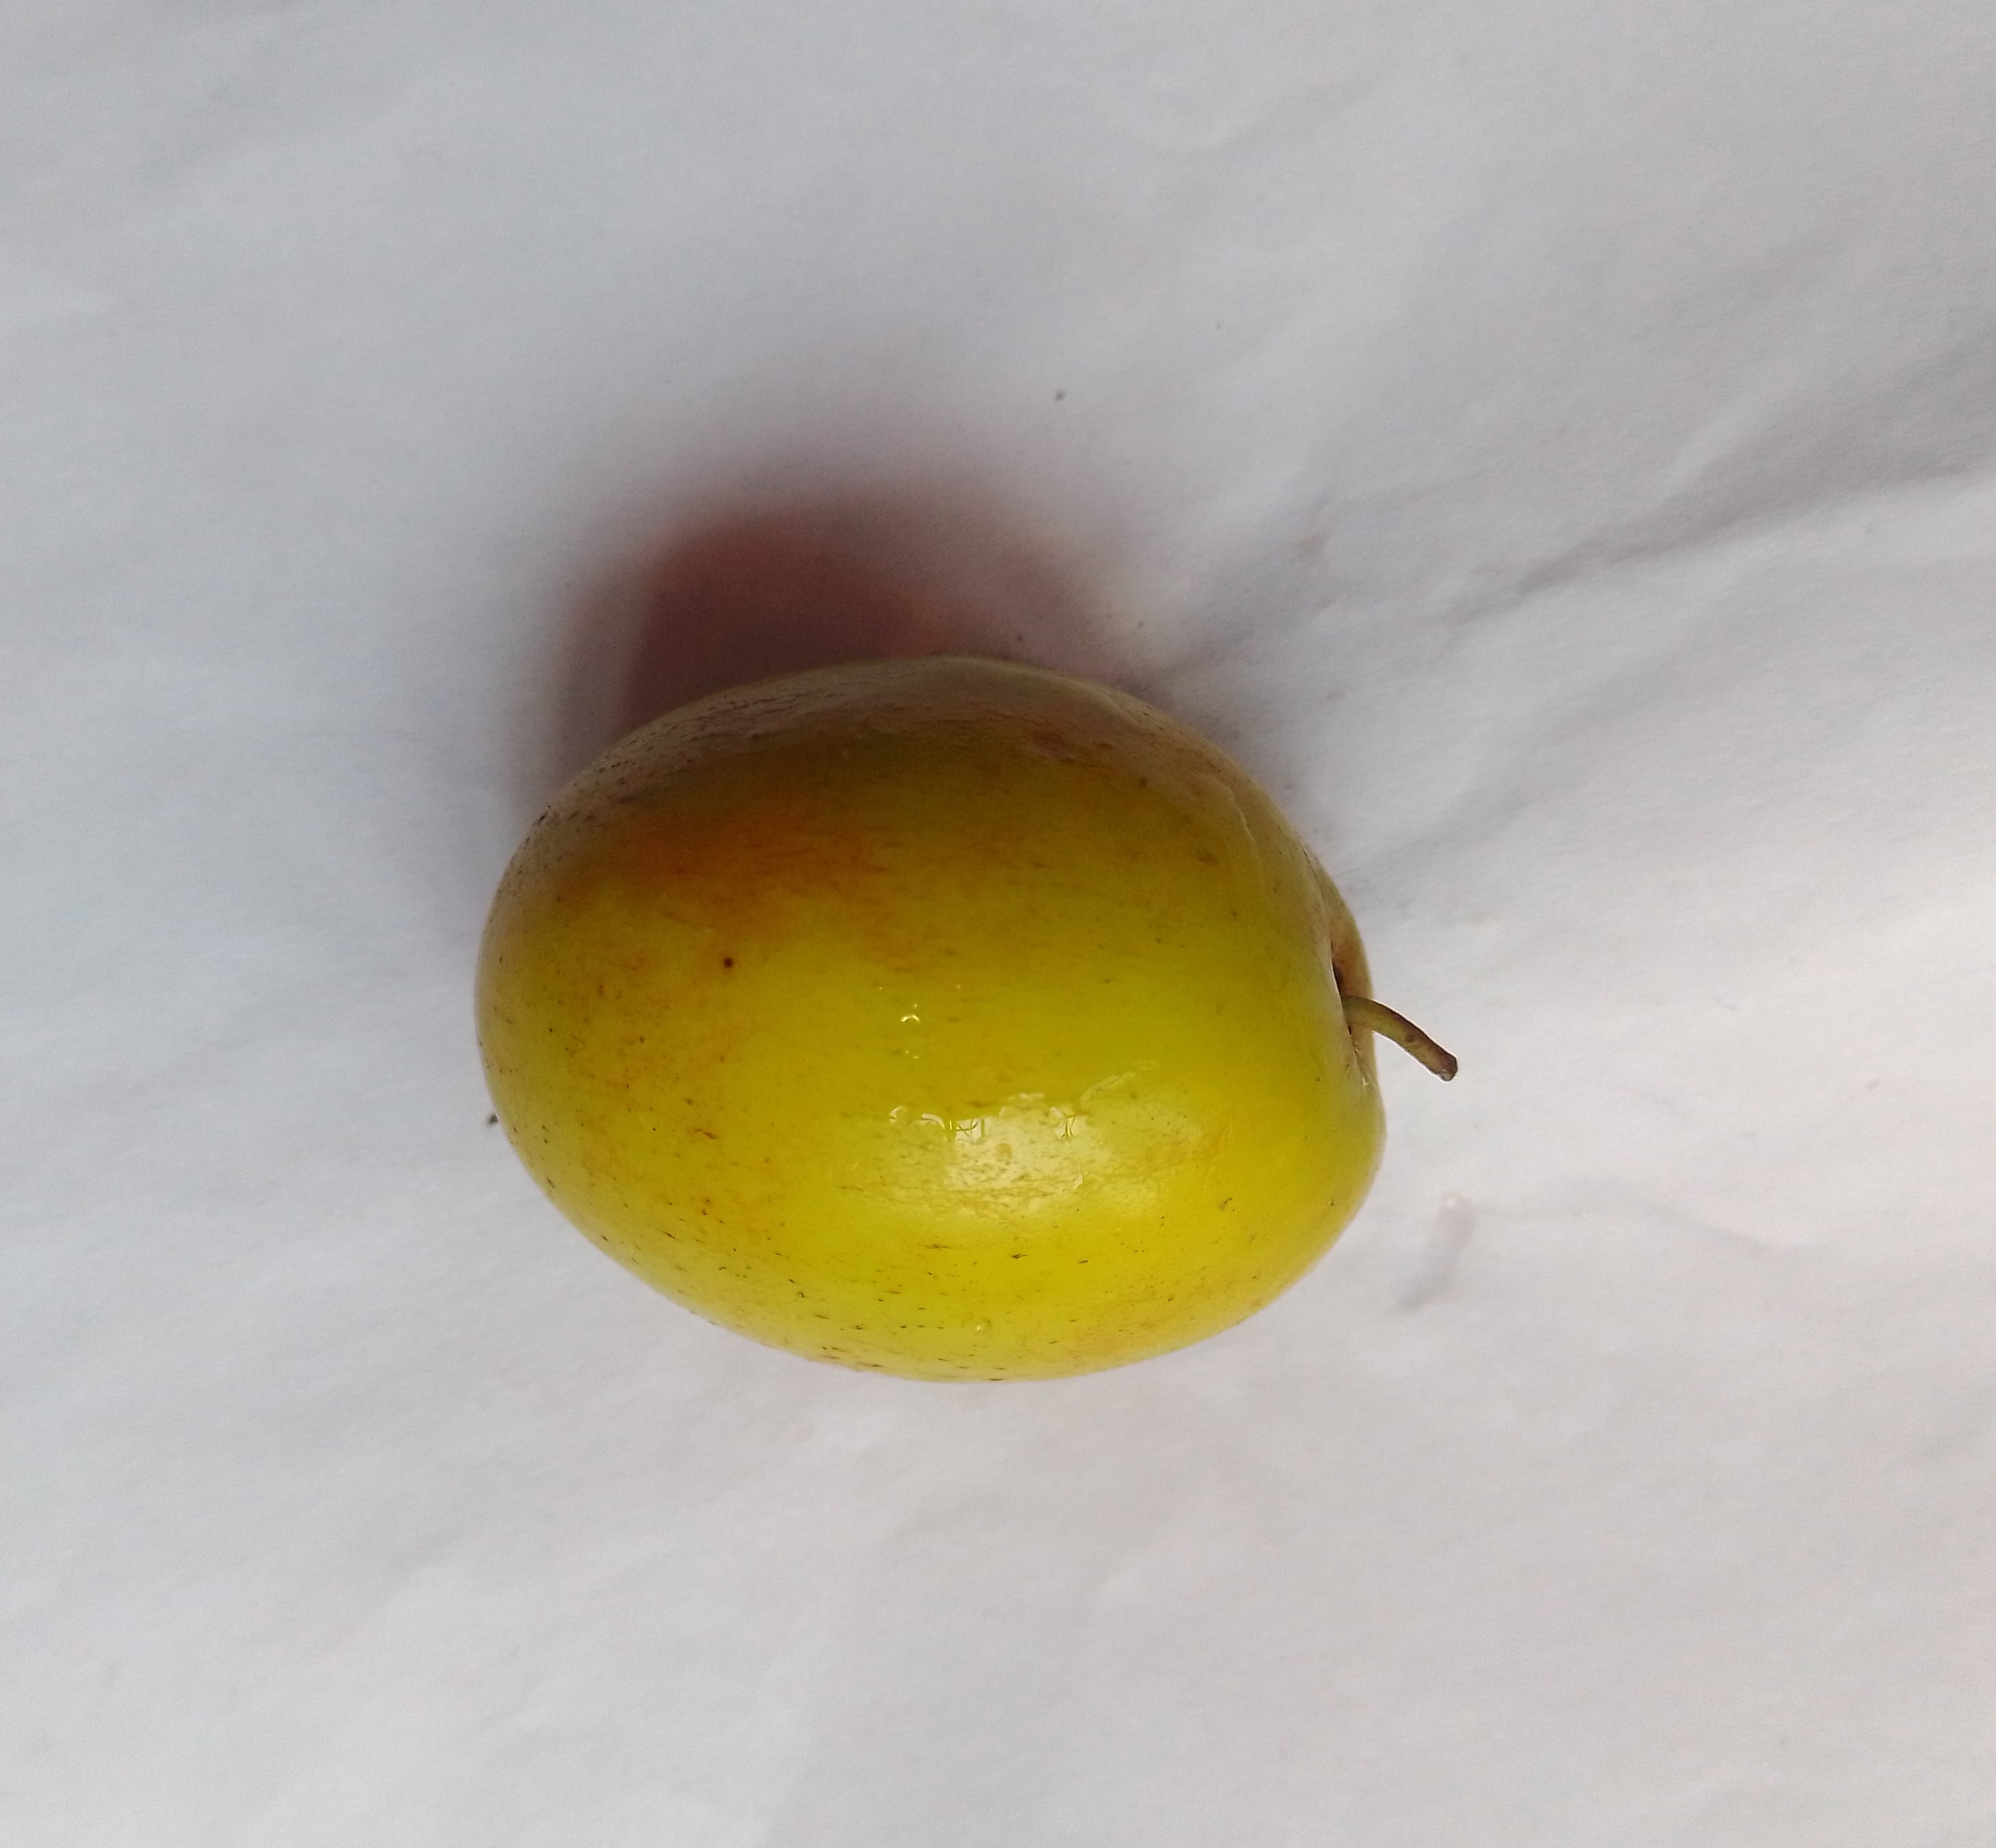
Fruit: jujube
Condition: fresh